Number (sports)

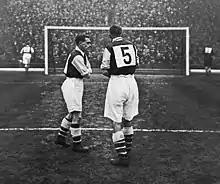
Arsenal wearing numbered shirts in a friendly vs. FC Vienna in 1933. Numbered shirts had first appeared in England in 1928 when Arsenal played Sheffield Wednesday. Their use would not be ruled until 1939.

In England, Arsenal coach Herbert Chapman brought the idea of numbered shirts, worn for the first time when his team played Sheffield Wednesday in 1928. Arsenal wore shirts from 1 to 11 while their rivals' numbered from 12 to 22. Similar numbering criteria were used in the 1933 FA Cup Final between Everton and Manchester City. Nevertheless, it was not until the 1939–40 season when the Football League ruled that squads had to wear numbers for each player.